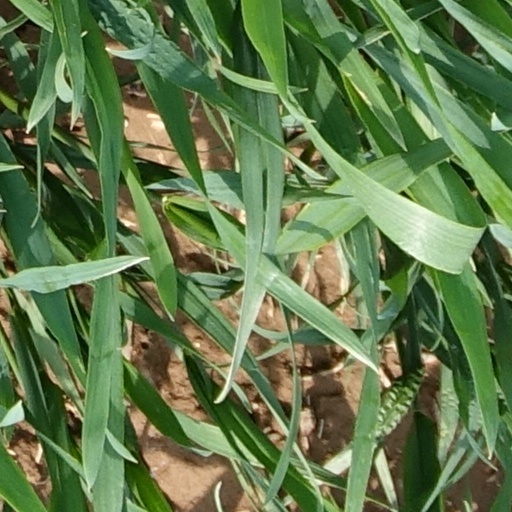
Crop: wheat